Ismael Zacarias

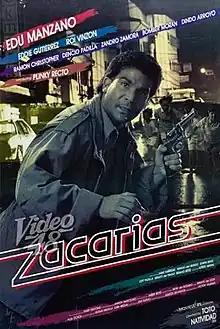
Theatrical release poster

Ismael Zacarias is a 1994 Philippine action film co-edited and directed by Toto Natividad. The film stars Edu Manzano, who wrote the story, in the title role. It was one of the entries in the 1994 Manila Film Festival, which spurred controversy when Edu Manzano initially lost his nomination for the Best Actor award, but was found to have been the real winner, following the discovery of a cheating scandal.